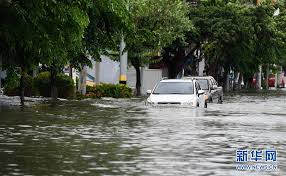
Weather: rain or strom